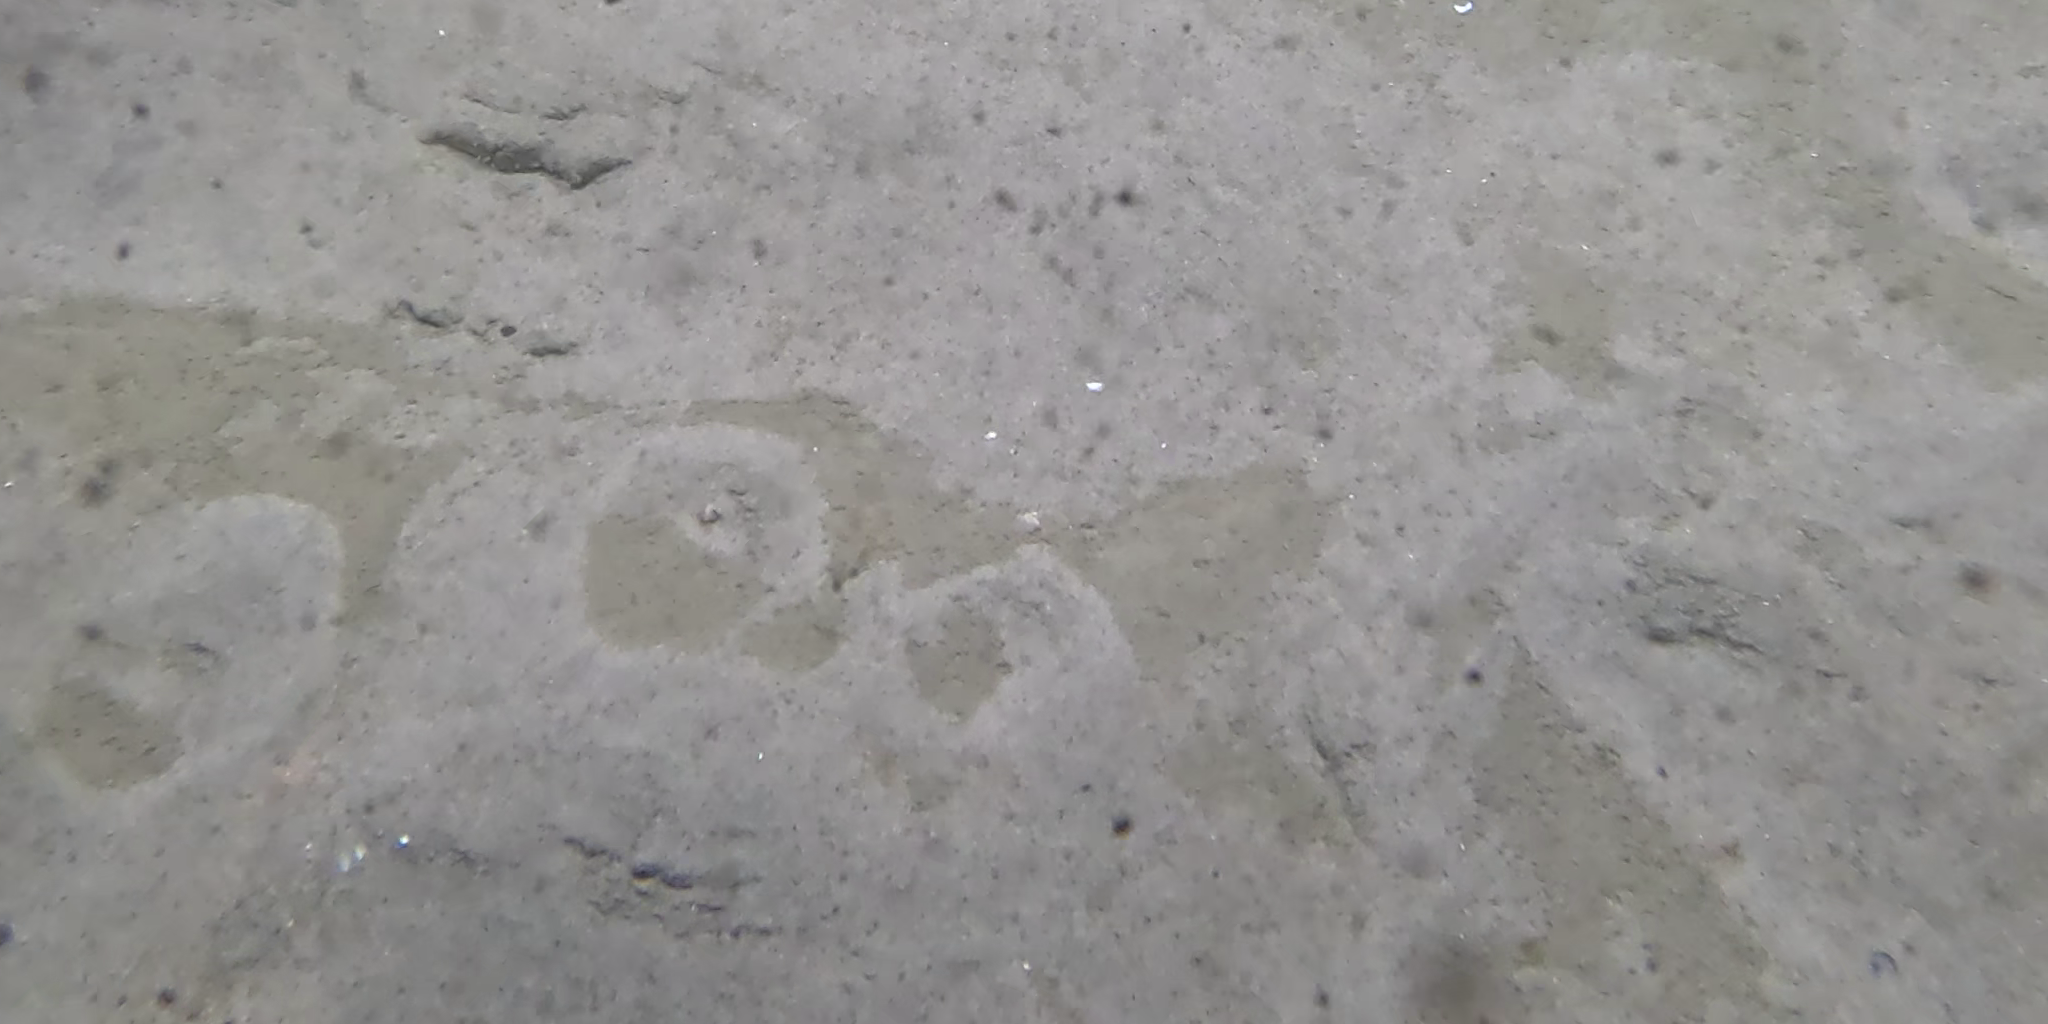
Seabed habitat: sand